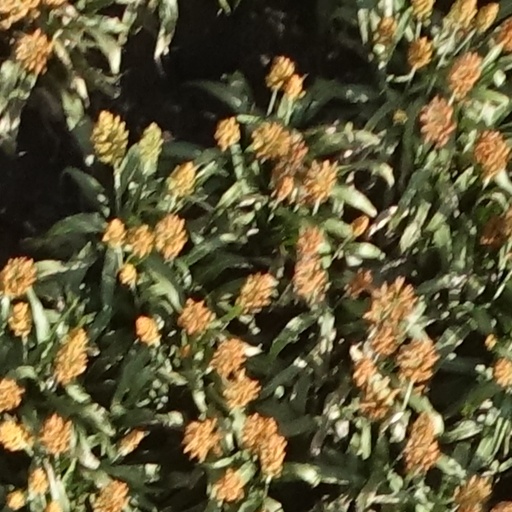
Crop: sorghum